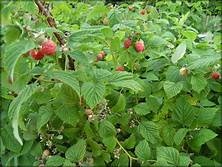
Label: raspberry